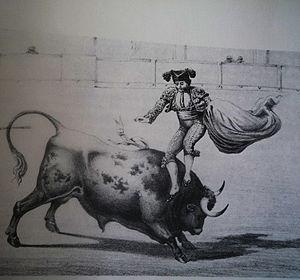
Cayetano Sanz y Pozas, né le 7 août 1821 à Madrid en Espagne, mort le 21 septembre 1891 dans sa propriété de Villamantilla près de Madrid, est un matador espagnol.